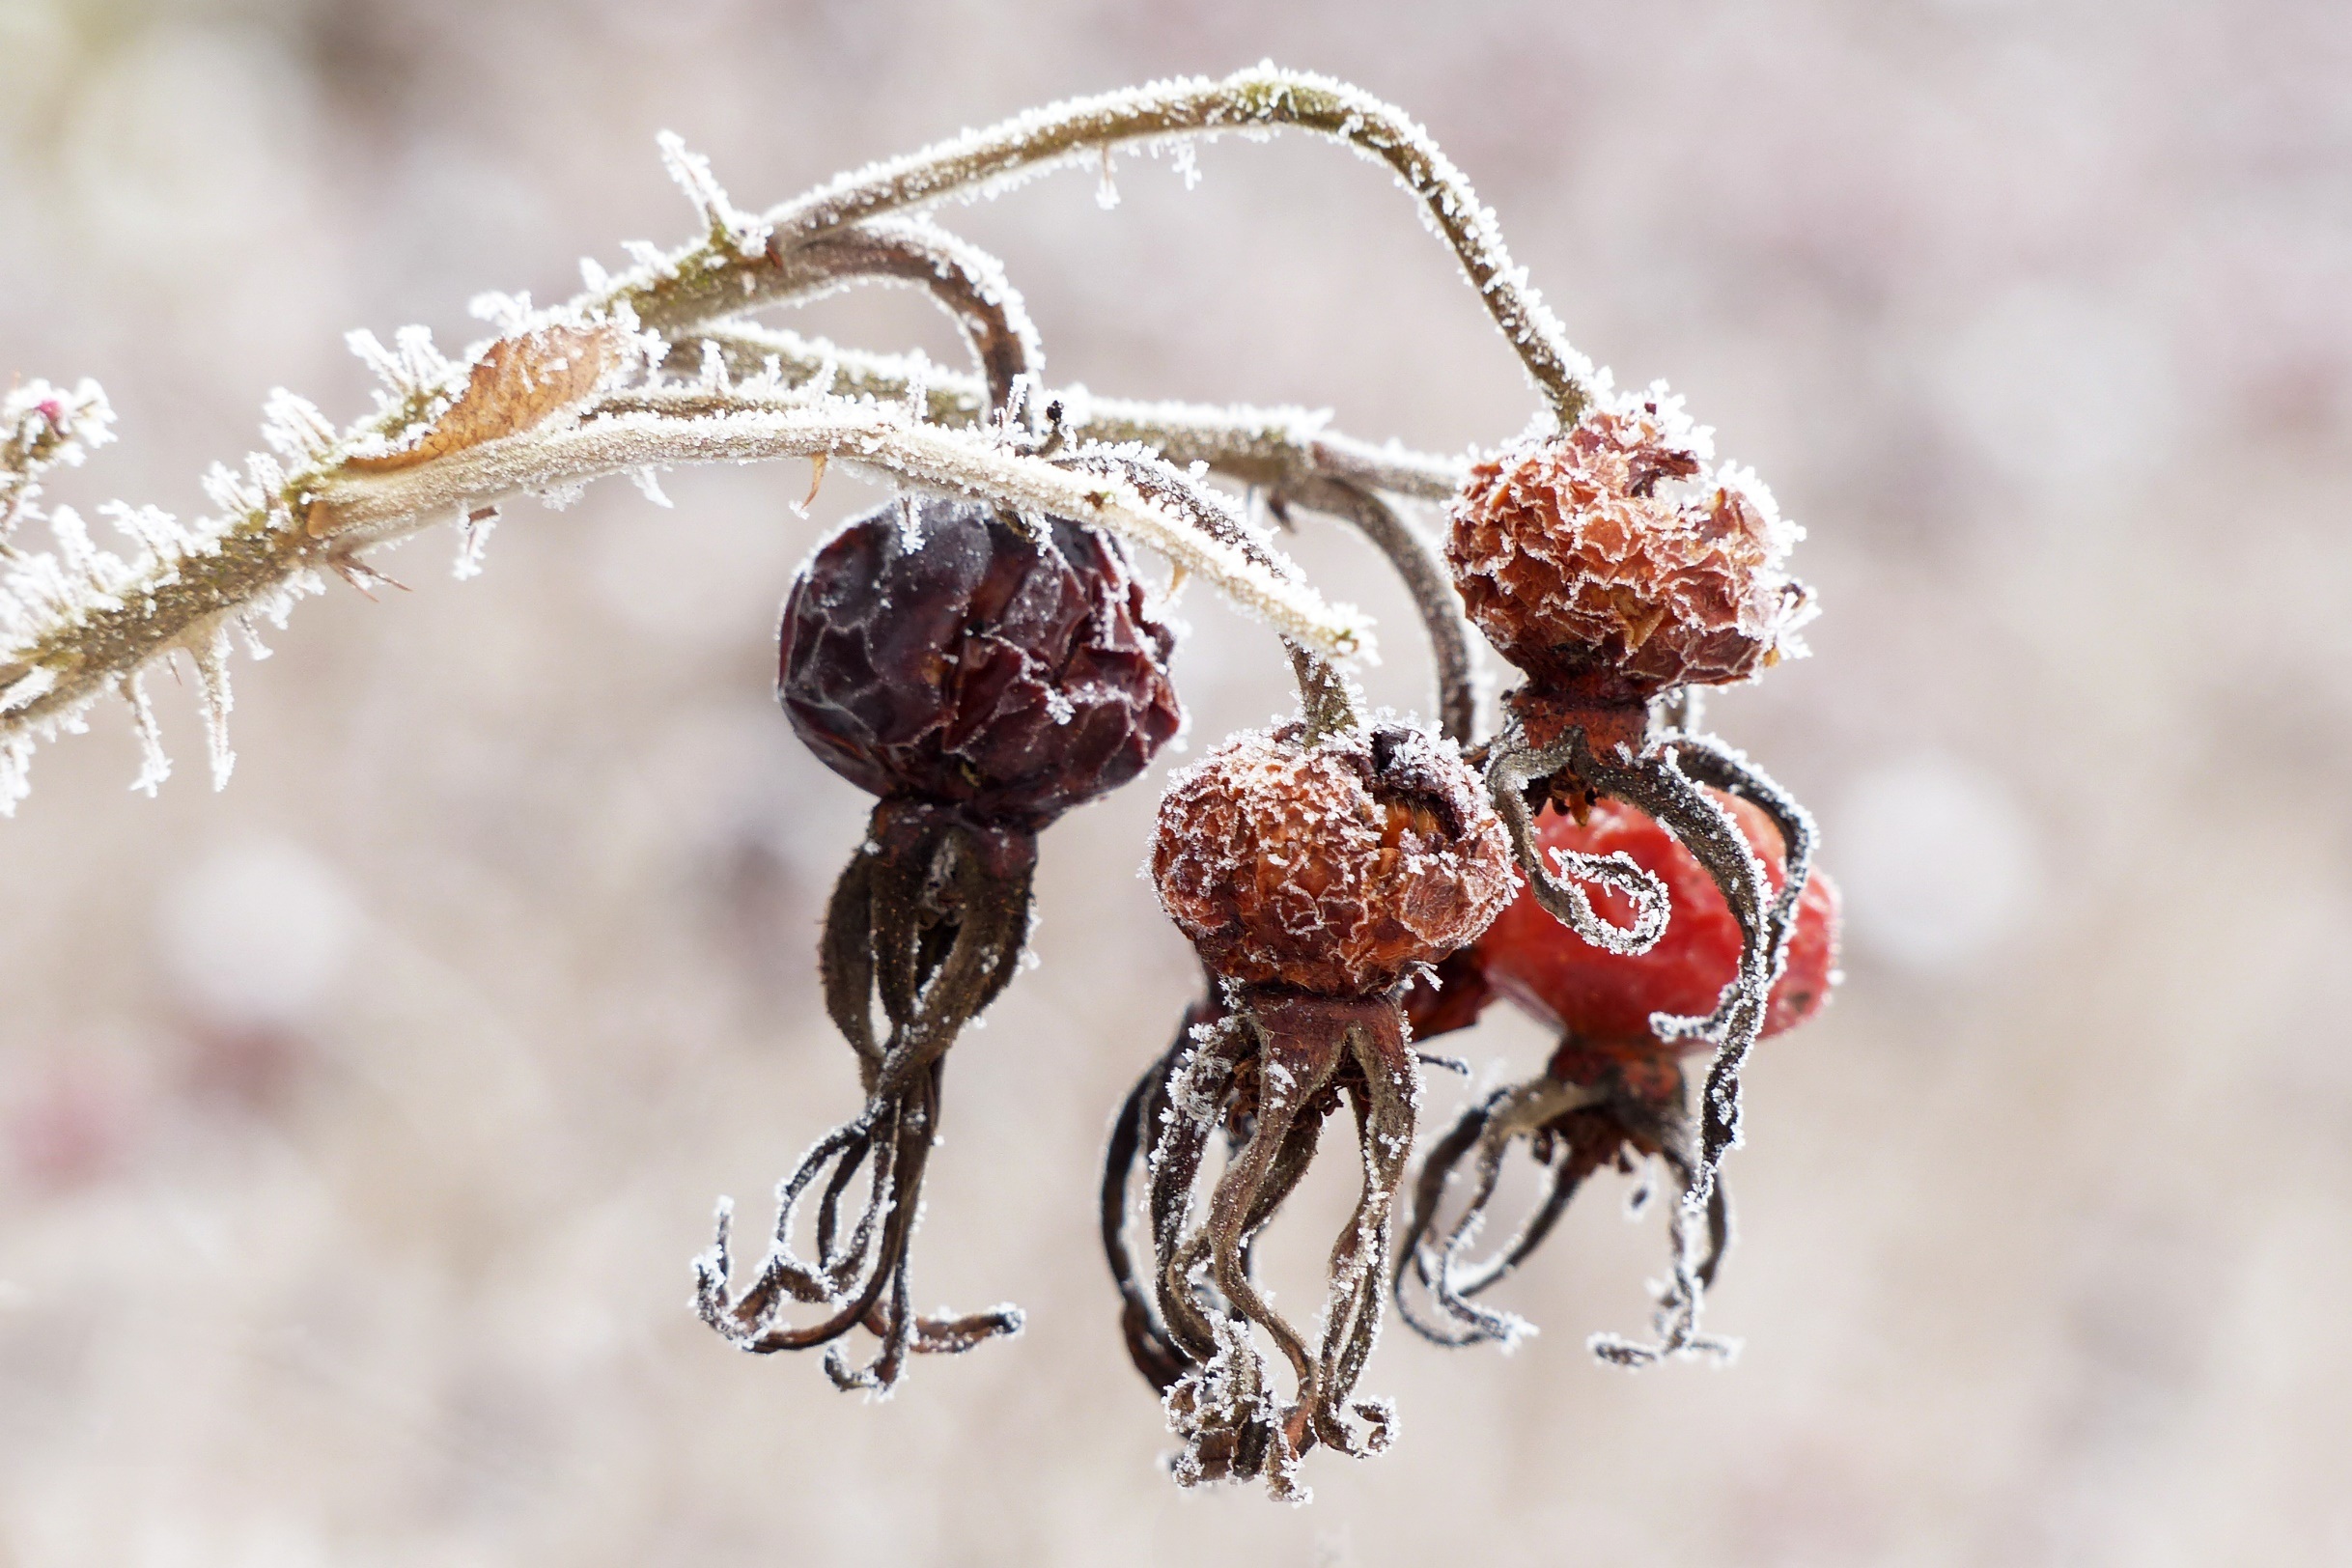
branch, winter, plant, flower, dry, food, spring, twig, jewellery, frosty, rose hip, macro photography, rosa canina, fashion accessory